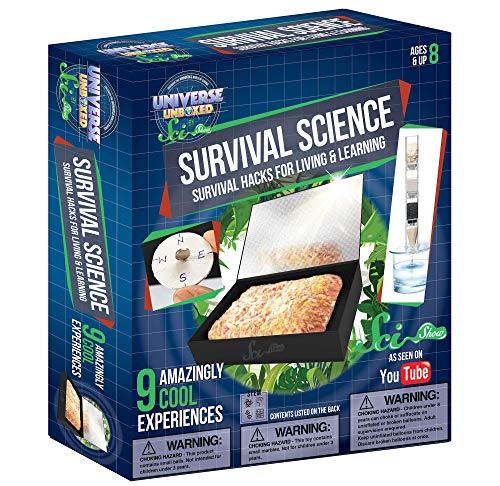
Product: Be Amazing! Toys Universe Unboxed by Scishow: Survival Science Lab
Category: Toys & Games | Learning & Education | Science Kits & Toys
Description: Be Amazing Toys has partnered with Hank green, co-creator of the incredibly popular YouTube channel scissors to launch universe unboxed Each kit also has its own YouTube playlist where host Hank green walks you through the experiments and tells you the science behind how and why it works.
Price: $11.99
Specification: ProductDimensions:10.5x9x2.5inches|ItemWeight:12ounces|ShippingWeight:12ounces(Viewshippingratesandpolicies)|ASIN:B07XNGGNBJ|Manufacturerrecommendedage:8yearsandup